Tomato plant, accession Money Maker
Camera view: horizontal (90 deg, fisheye); turntable rotation: 30 degrees
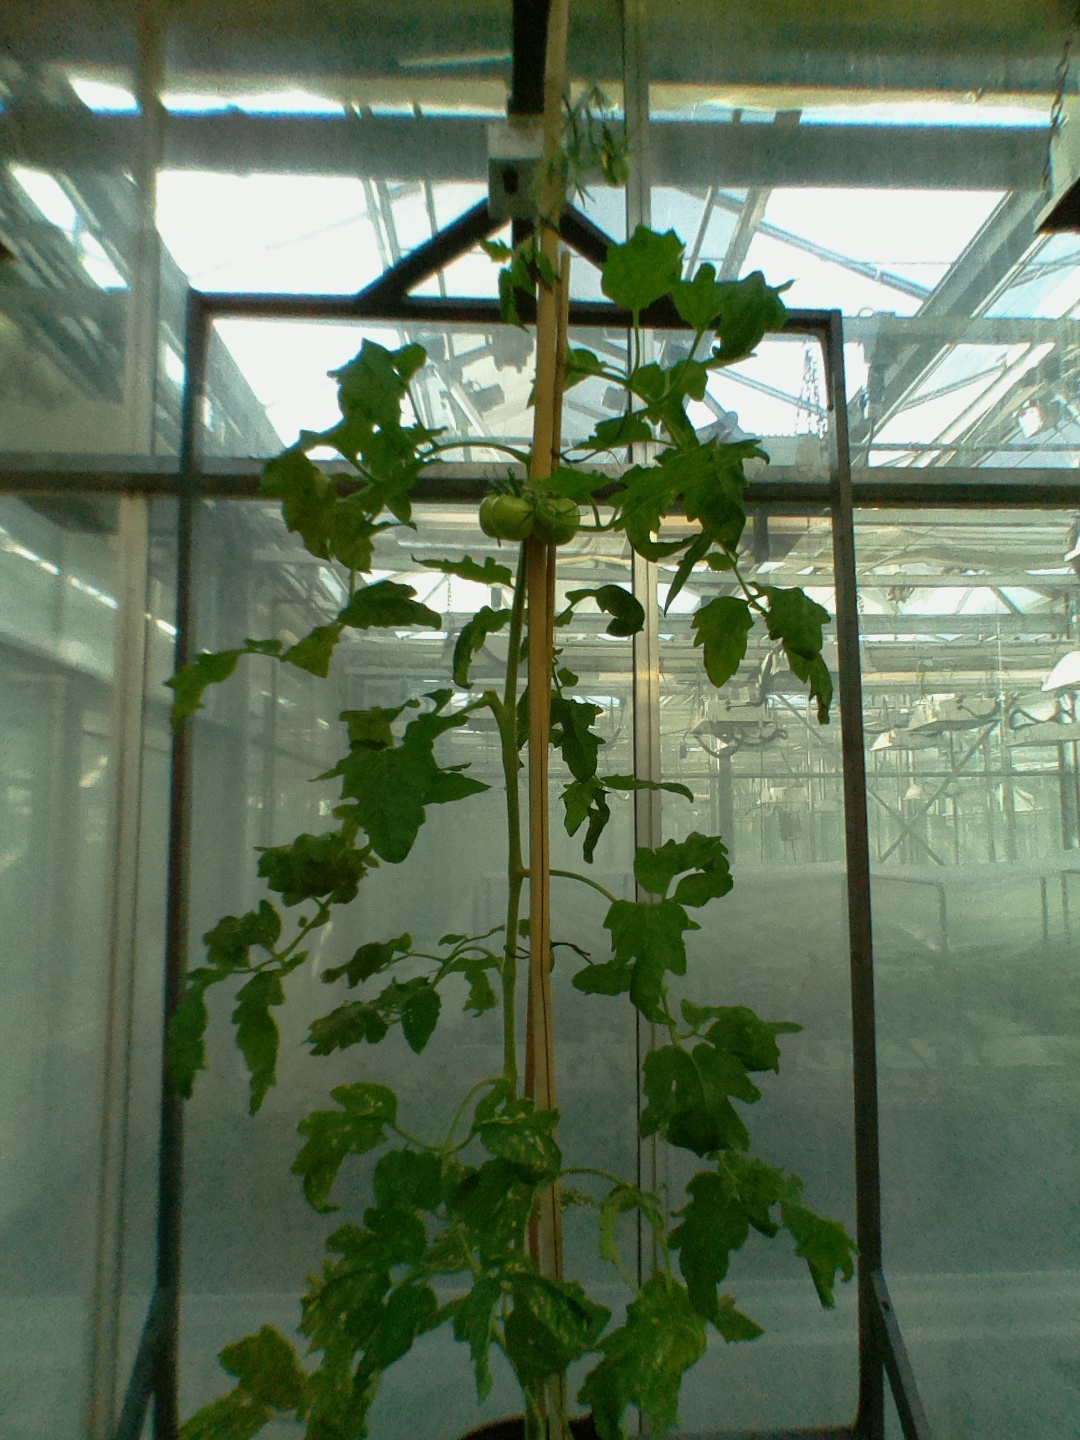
BBCH growth stage 72: 20%-30% of final fruit size